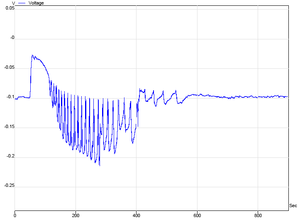
La réaction de Belooussov-Jabotinski, ou réaction BZ, est une réaction oscillante, mise en évidence pour la première fois en 1950 par le chimiste russe Boris Pavlovitch Belooussov.